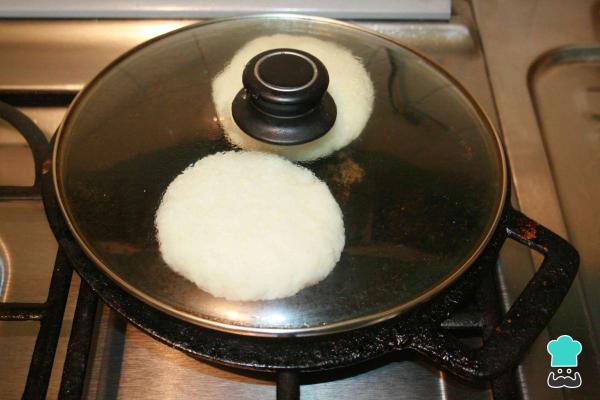
¡Ahora a cocinar las arepas sin harina! Coloca en una sartén bien caliente las arepas de arroz, dale vuelta y vuelta, yeEspera 8 minutos por cada lado.